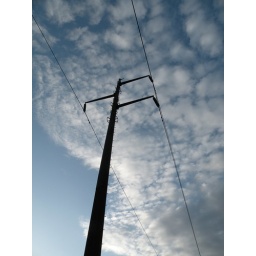
A metal power pole against the clouds in the sky that caught my attention.